Agathon Hennique

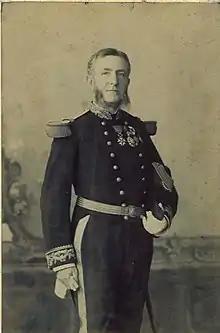

Privat Antoine Agathon Hennique (12 September 1810 – 13 April 1870) was a French soldier who served as governor of French Guiana from 1865 to 1870.